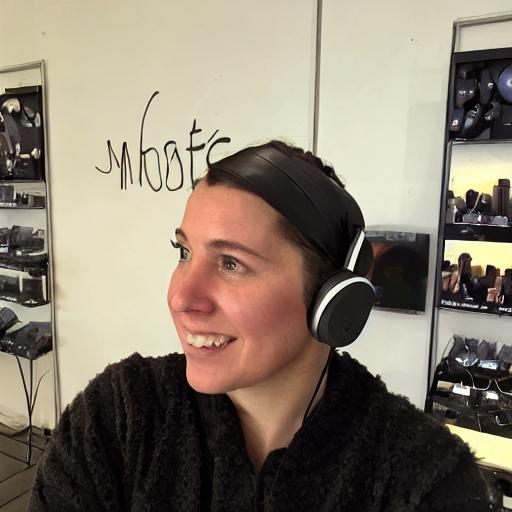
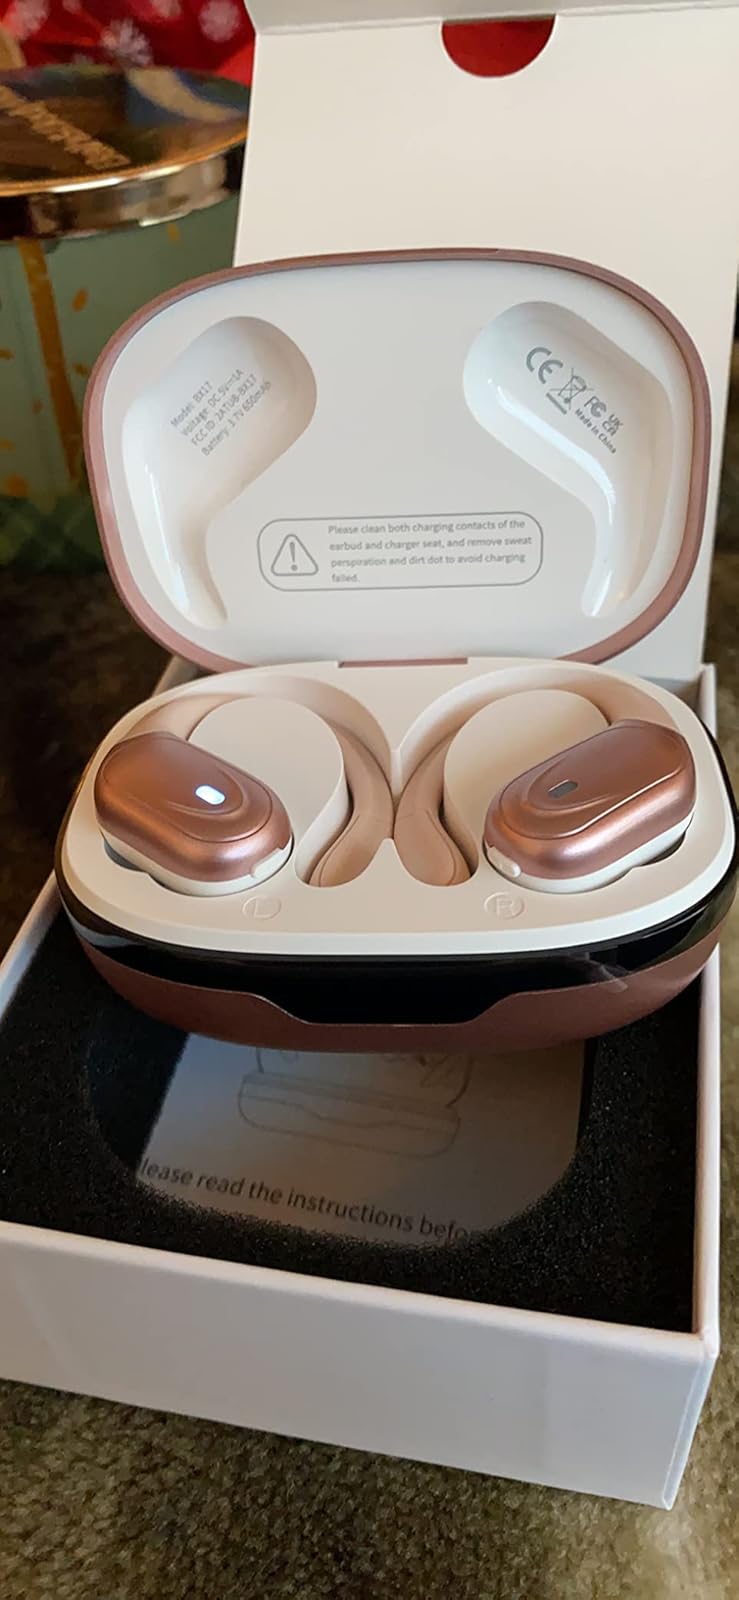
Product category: earbuds
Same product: no